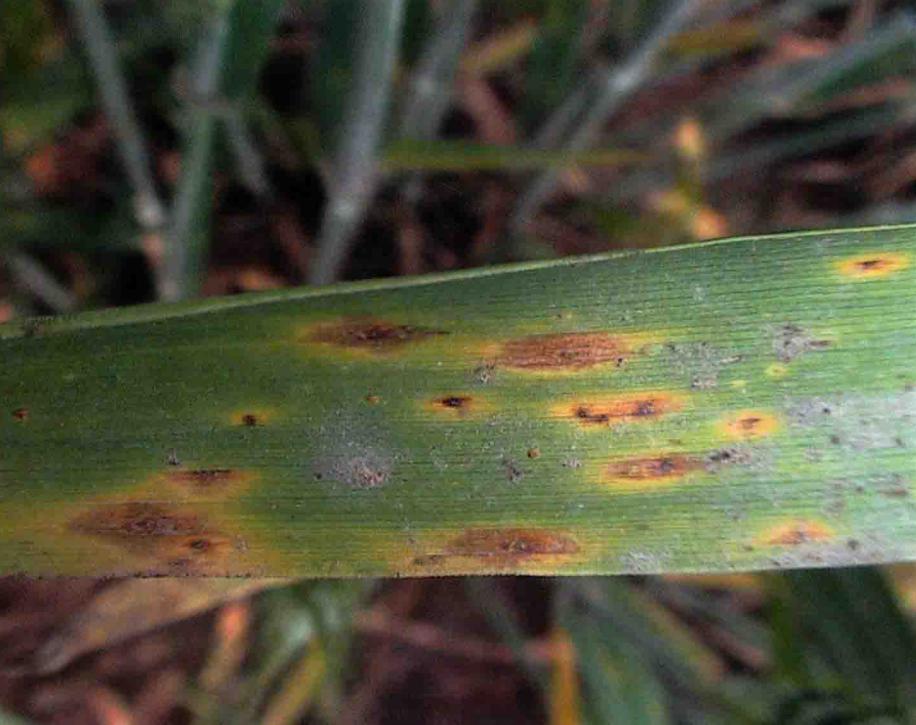
Plant: Wheat
Disease: wheat septoria blotch